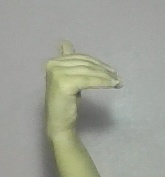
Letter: khaa